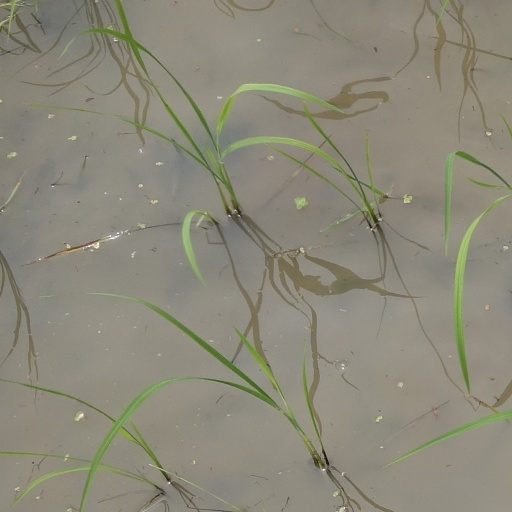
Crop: rice